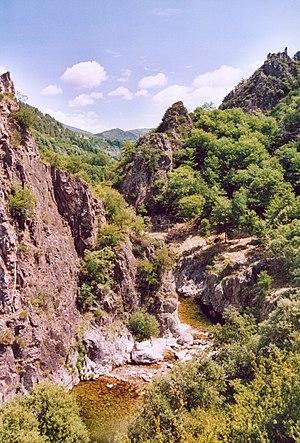
Thueyts est une commune française, située dans le département de l'Ardèche en région Auvergne-Rhône-Alpes.
Le canton de Haute-Ardèche est une division administrative française située dans le département de l'Ardèche et la région Auvergne-Rhône-Alpes. À la suite du redécoupage cantonal de 2014, les limites territoriales du canton sont remaniées. Le nombre de communes du canton passe de 13 à 41. Initialement dénommé canton de Thueyts, le canton est renommé en 2016 « canton de Haute-Ardèche ».